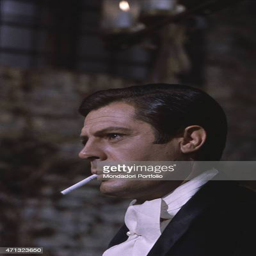
actor smoking a cigarette in the film